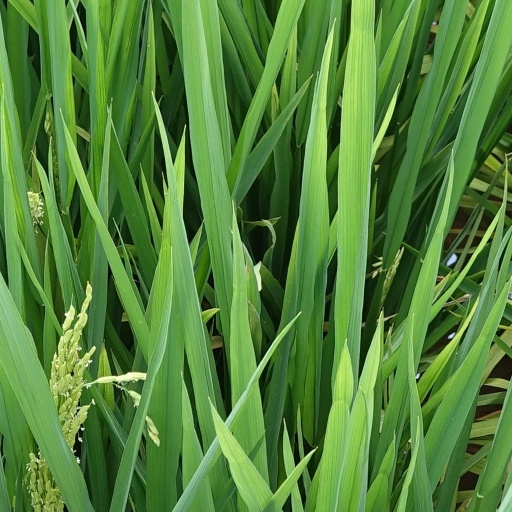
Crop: rice